Ghost River (Alberta)

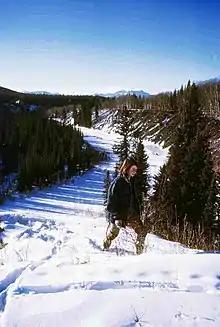
Ghost River in winter

The Ghost River is a river in Alberta, Canada. It begins within the front ranges of the Canadian Rocky Mountains, joining the Bow River at Ghost Lake. These waters flow through Cochrane, Calgary, and ultimately into Hudson Bay. The upper reaches of the Ghost are fully protected by the Ghost River Wilderness Area.